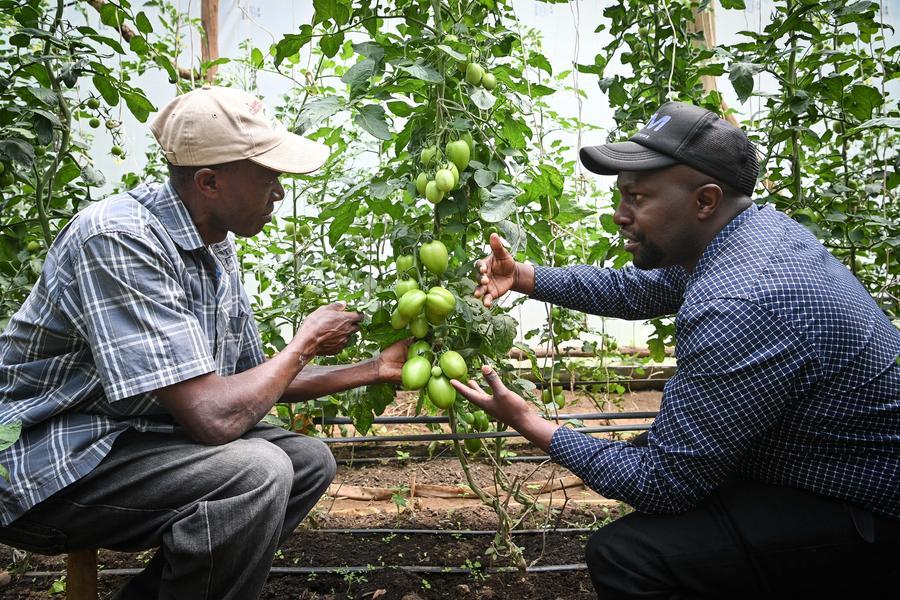
Wakulima wawili wanaojihusisha na shughuli za kilimo cha kibiashara cha zao hilo, wakiendelea kushauriana na kupeana mipango mbalimbali; itakayowezesha kufikia malengo yao ya kuhakikisha wanapata mazao yaliyokuwa mengi zaidi na ubora mkubwa kabisa, ili uweze kupata manufaa makubwa watakapoyauza.